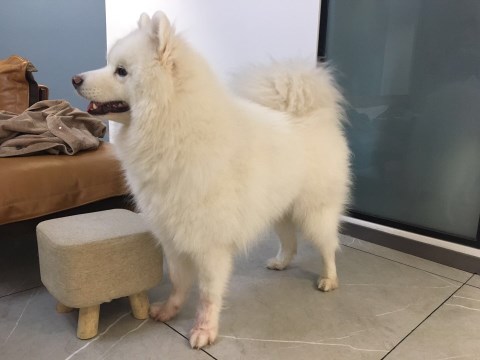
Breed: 2192-n000088-Samoyed